Giovanni Bettini (politician)

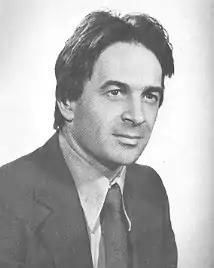
Bettini in 1979

Giovanni Bettini (10 March 1938 – 10 February 2023) was an Italian architect and politician. A member of the Italian Communist Party, he served in the Chamber of Deputies from 1979 to 1983.